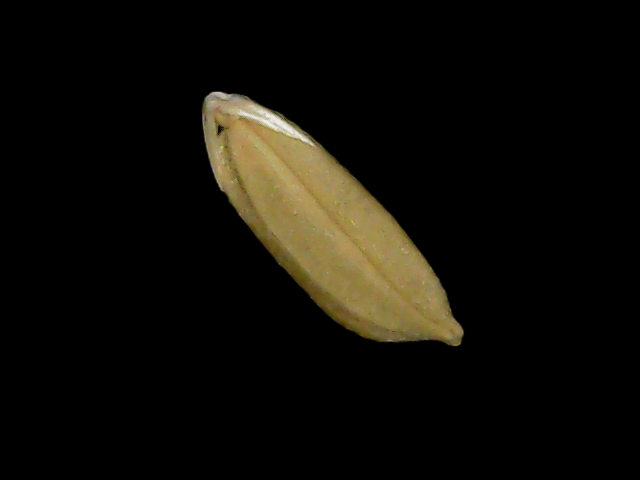
Rice variety: Bd76